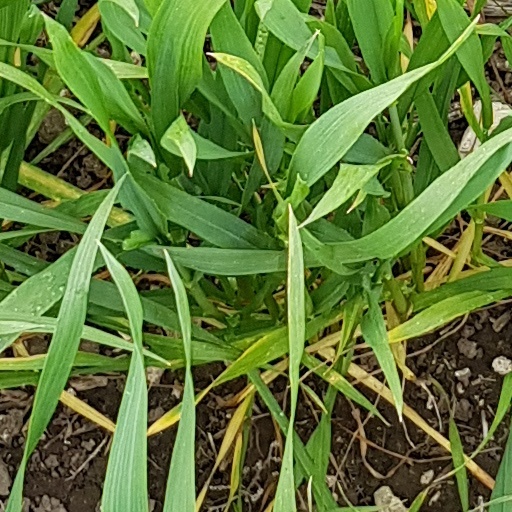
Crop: wheat